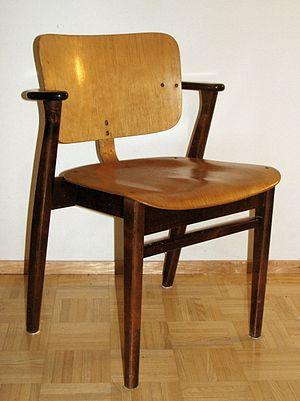
Domus Academica, familièrement appelée Domma, est une résidence étudiante située au centre-ville d'Helsinki, en Finlande.